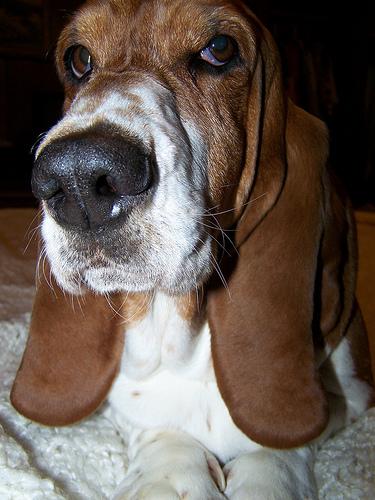
Breed: basset hound